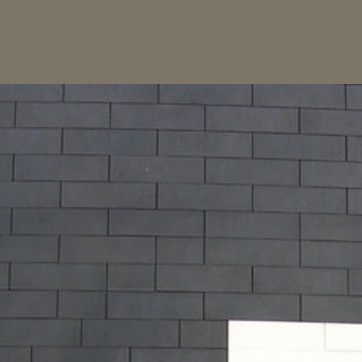
Material: brick